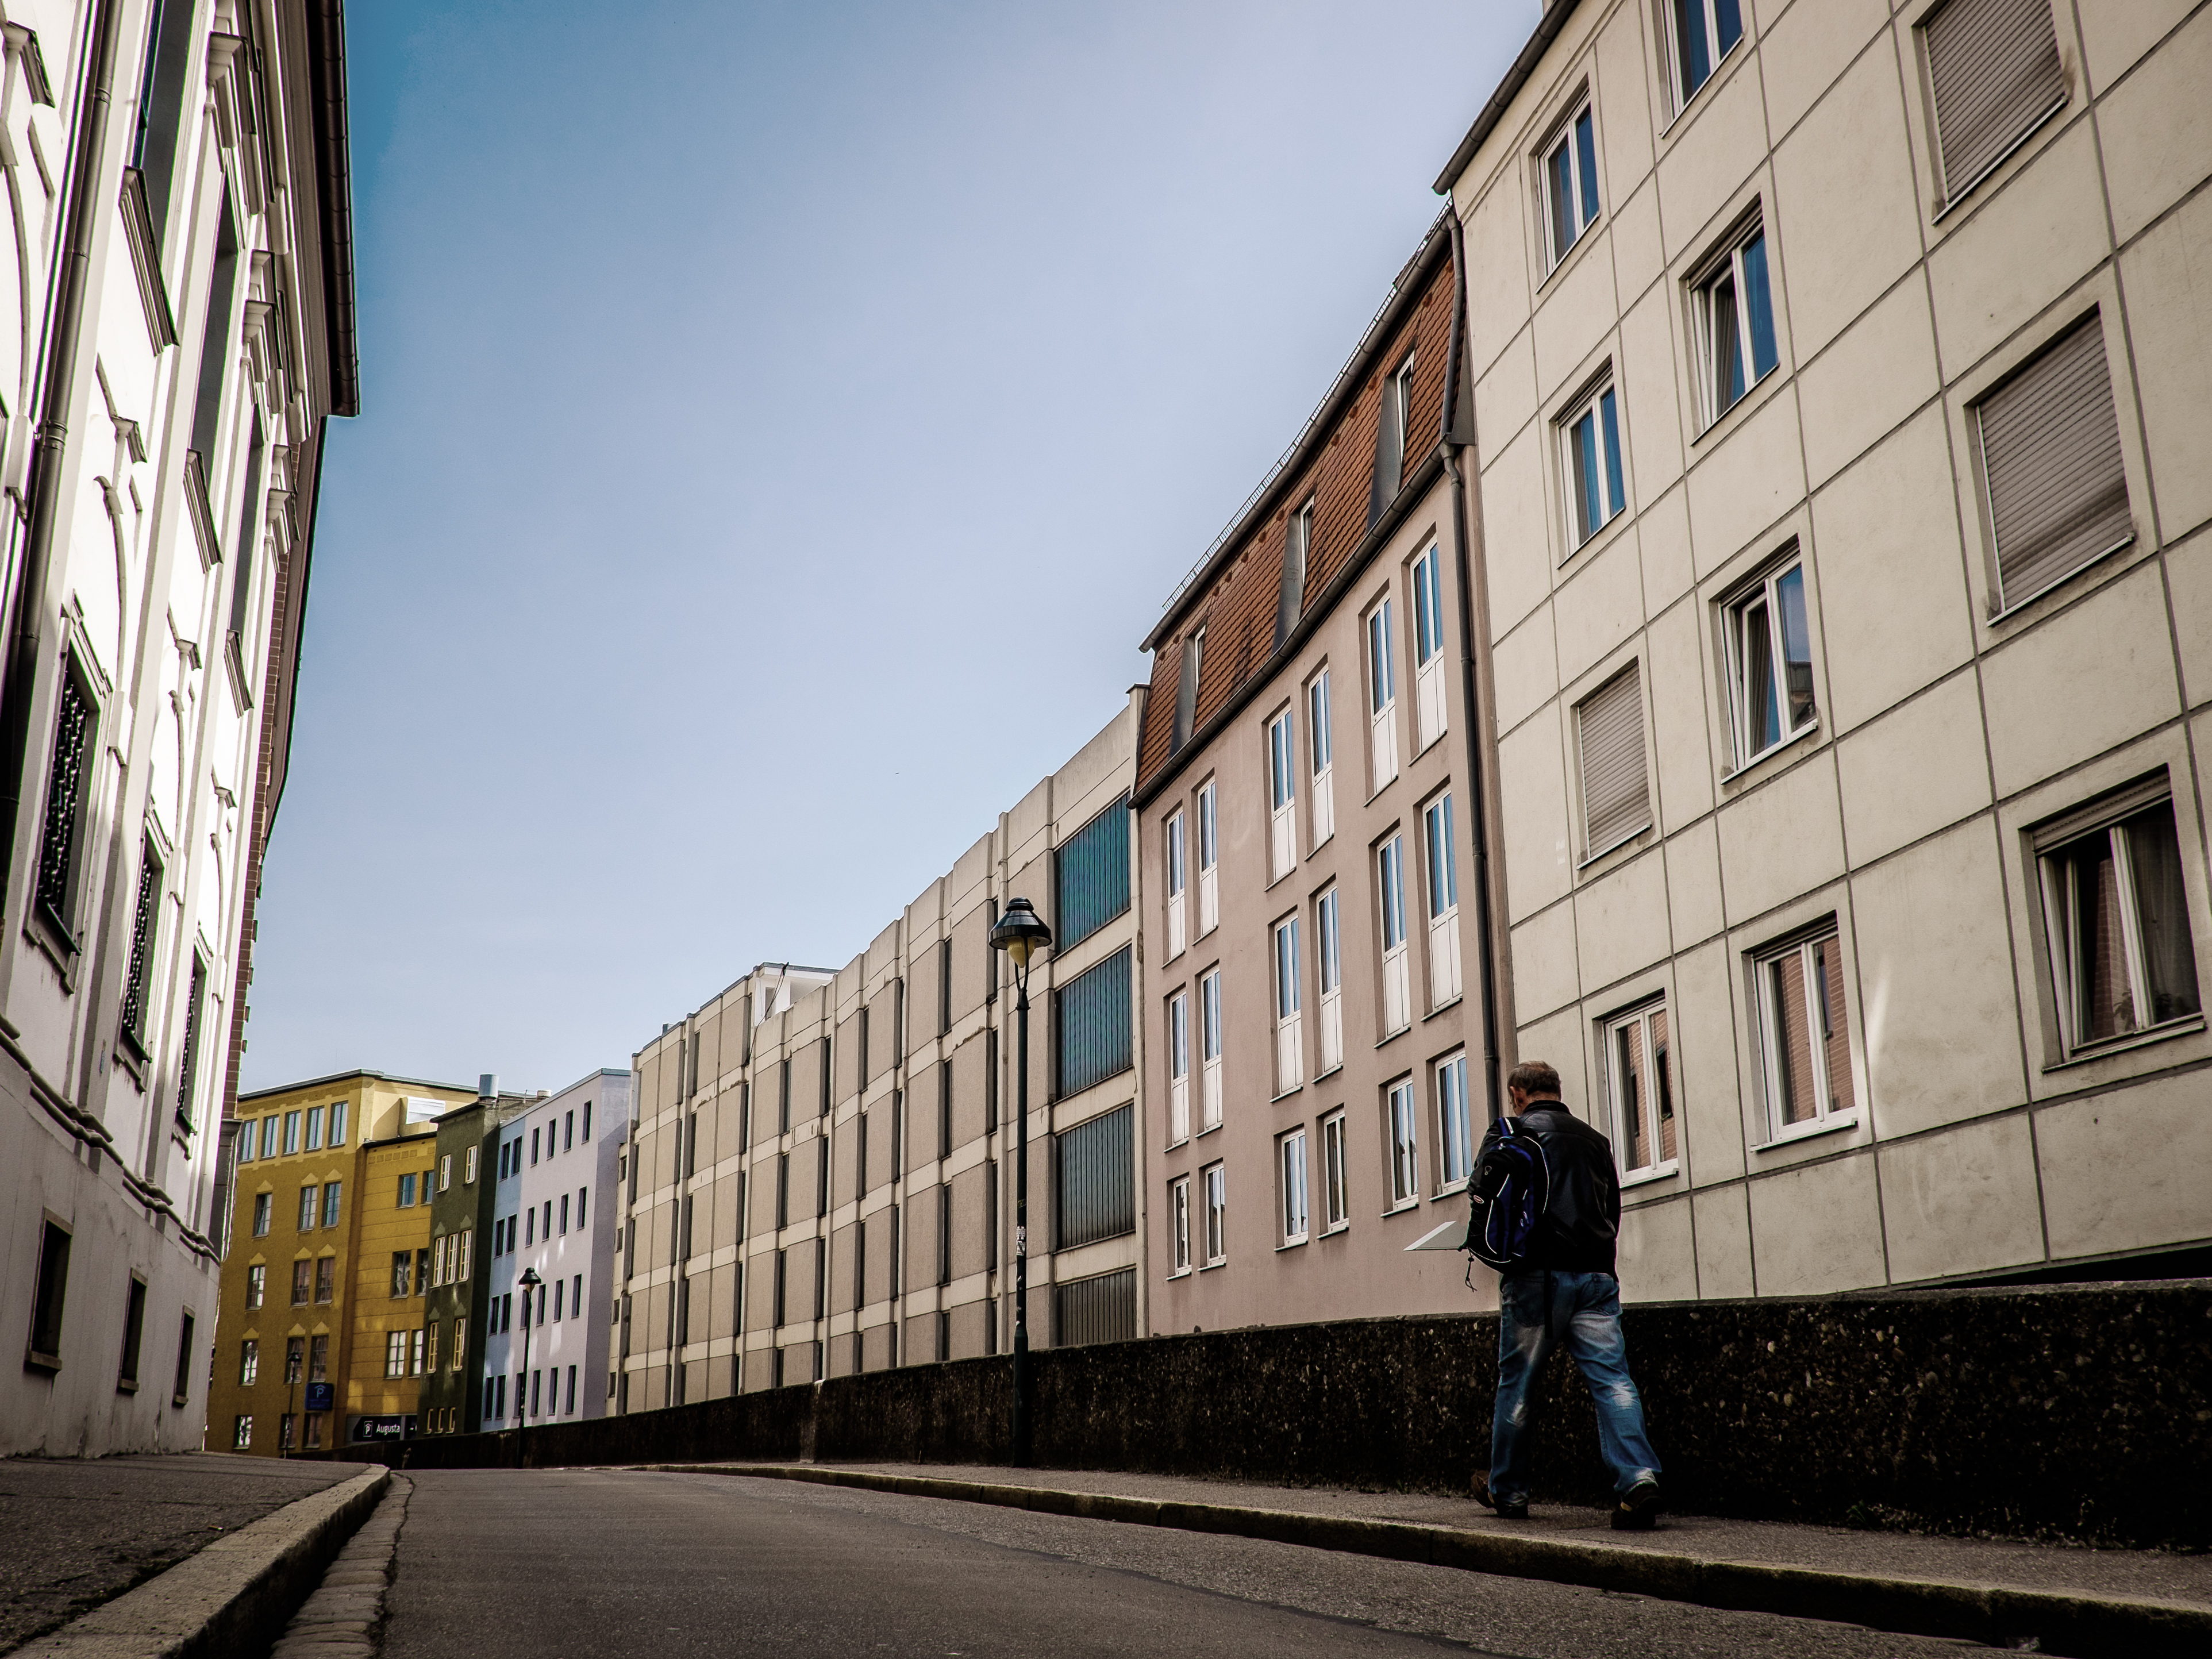
man, pedestrian, walking, architecture, people, road, street, building, city, wall, cityscape, downtown, explore, transport, line, color, facade, lane, tower block, streetphotography, flickr, project, candid, creativecommons, infrastructure, stadt, germany, deutschland, scene, bayern, bavaria, farbe, citylandscape, urbanlandscape, shape, menschen, strase, unposed, ungestellt, strasenfotografie, architektur, fassade, passant, mann, 365, 366, augsburg, erwachsener, fujixt1, fujifilmxt1, linie, project365, projekt, szene, adult, photoaday, pictureaday, project366, streettog, tog, zweisichtde, zweisichtig, querformat, landscapeformat, 43, flanieren, gehen, schlendern, spazieren, strolling, stadtlandschaft, neighbourhood, geb ude, fusg nger, urbancanyon, h userschlucht, streetcanyon, urban area, residential area, human settlement